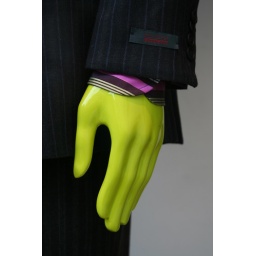
The hand of a green mannequin in the window of Ted Baker on Regent Street in central London.